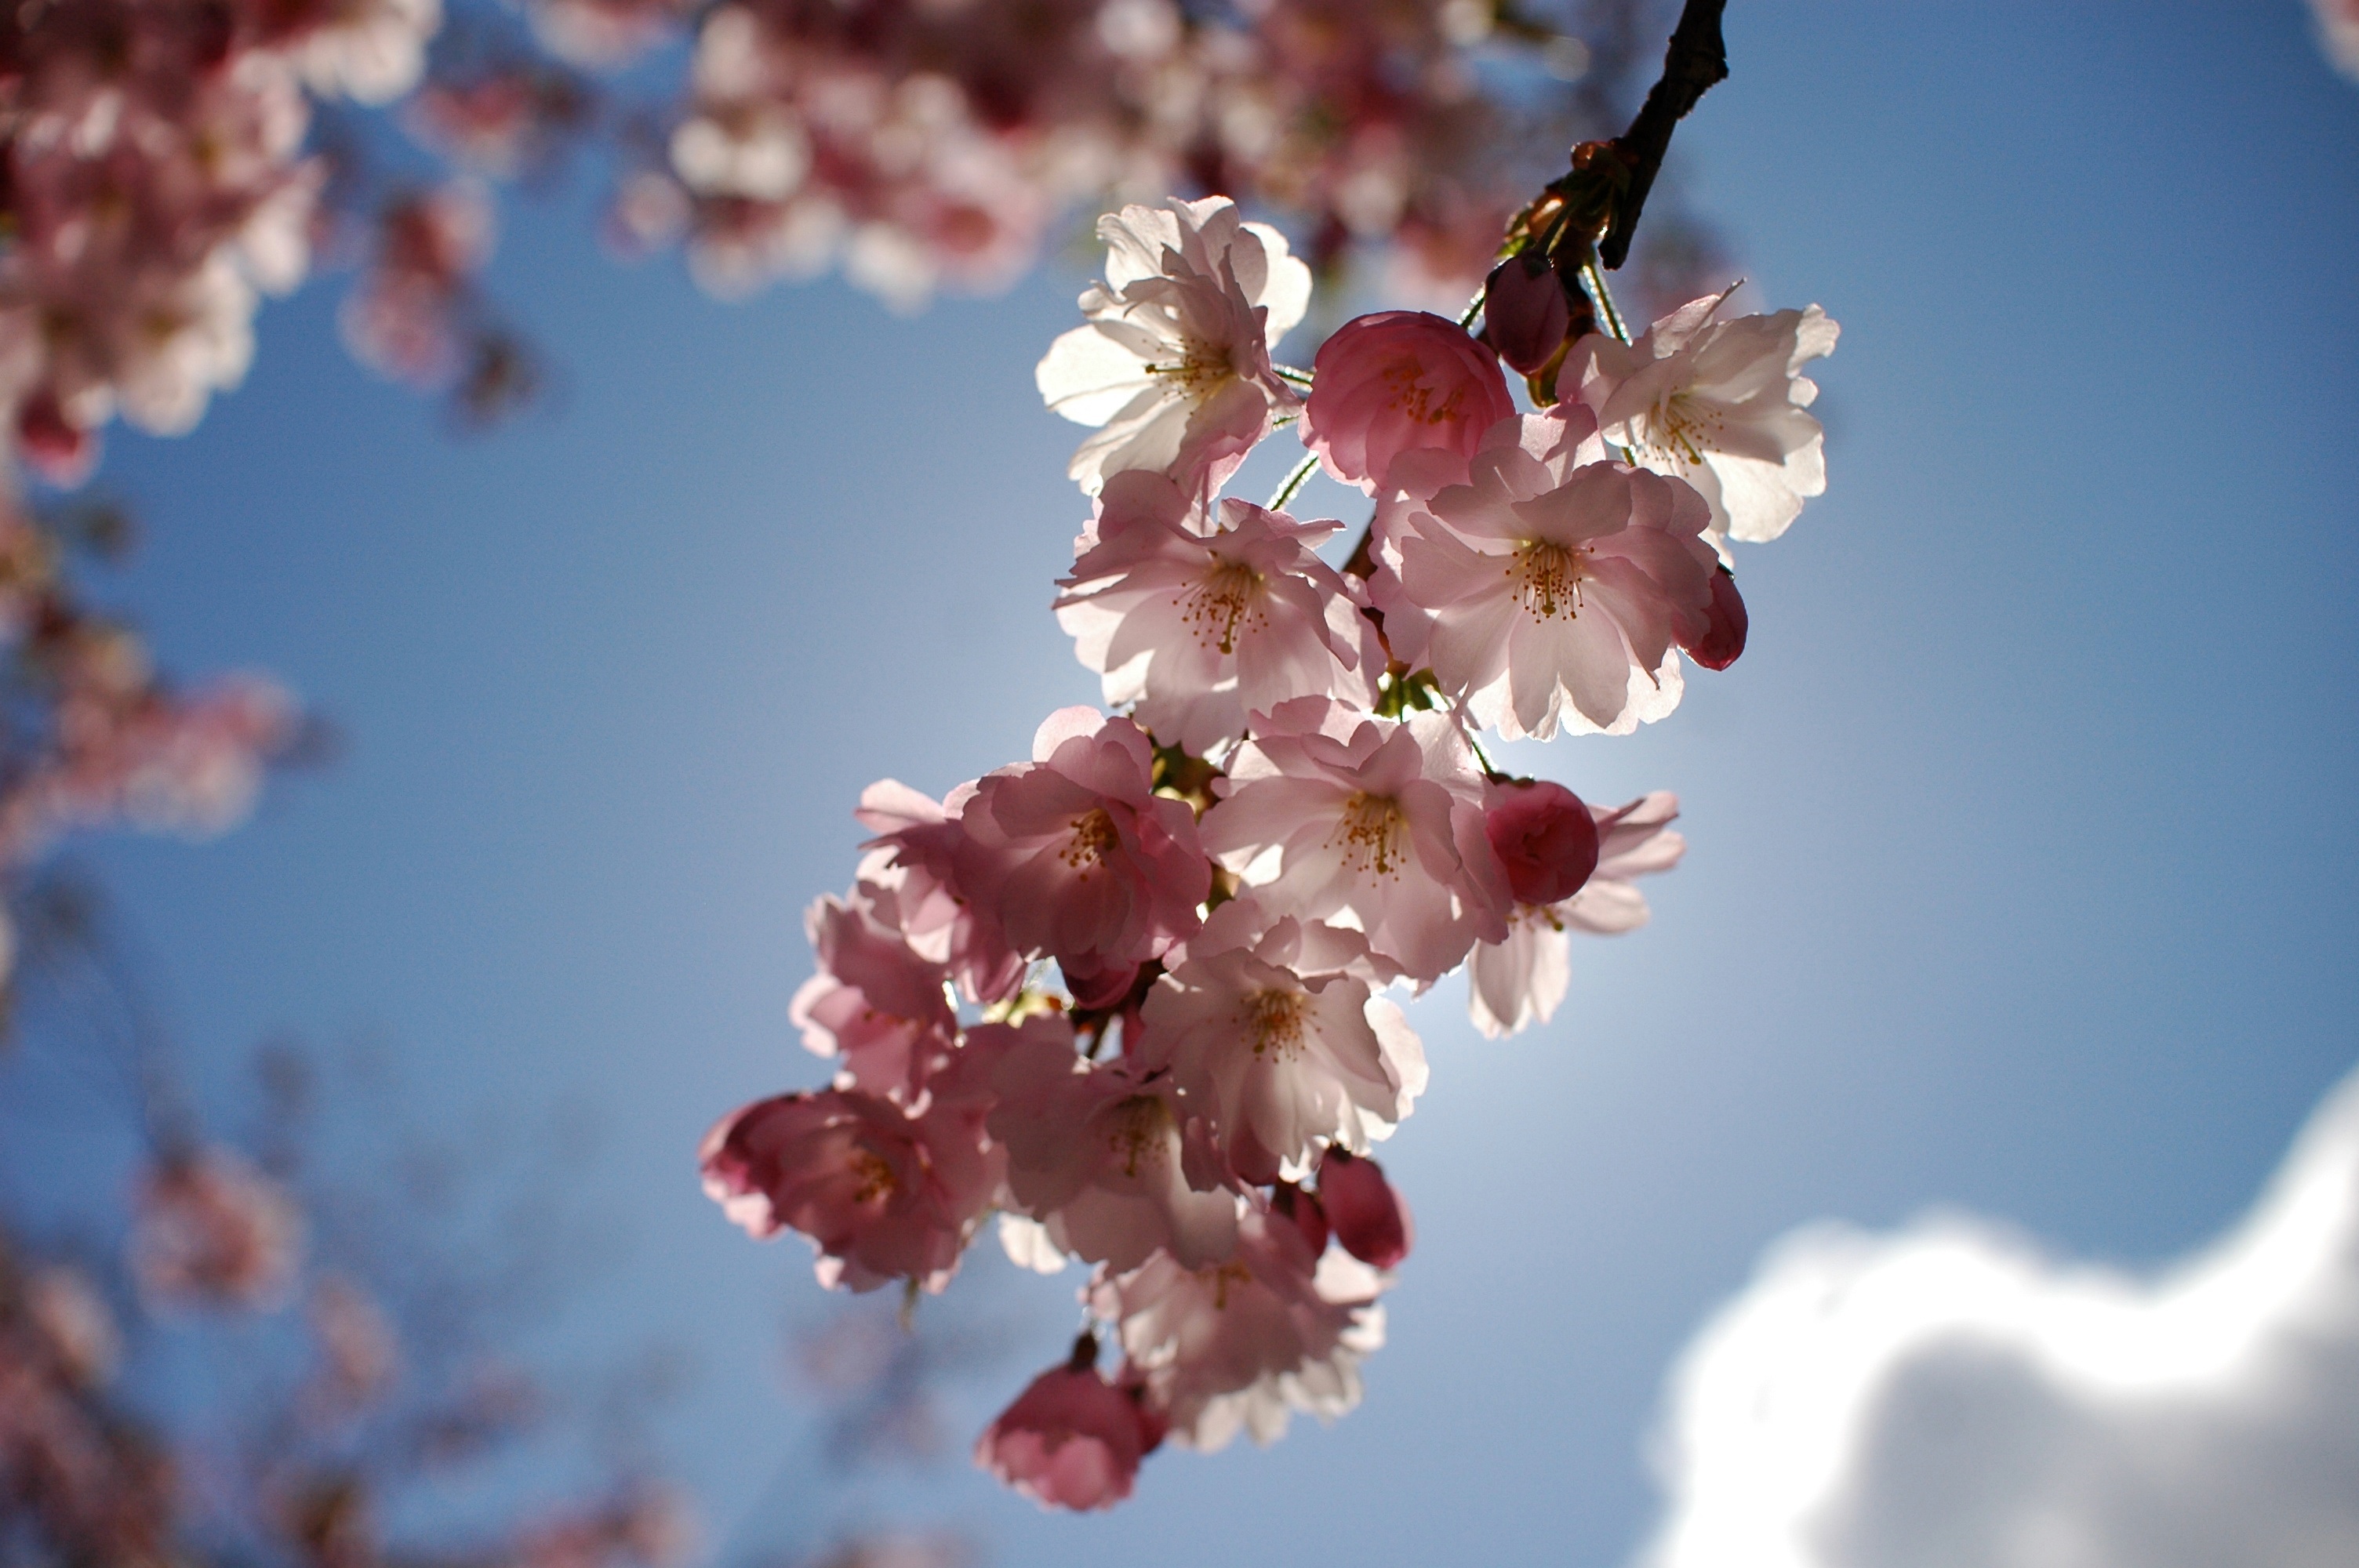
branch, blossom, plant, fruit, flower, petal, food, spring, produce, flora, season, cherry blossom, close up, cherry, macro photography